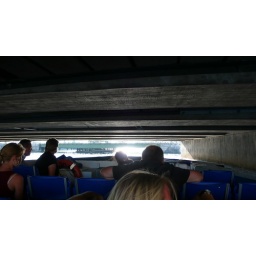
squad down in the boat to cross under the bridge